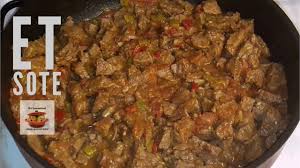
Yemek: et_sote